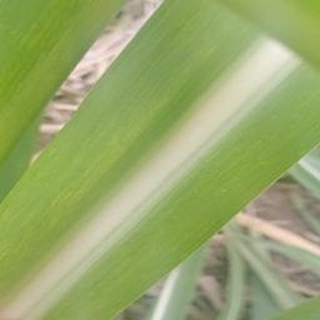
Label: sugarcane_mosaic